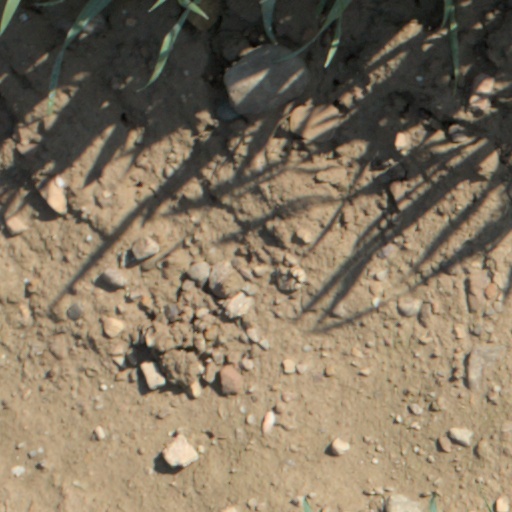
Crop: wheat